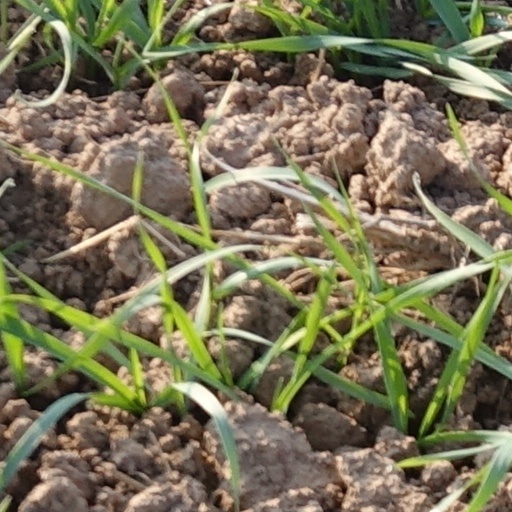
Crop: wheat